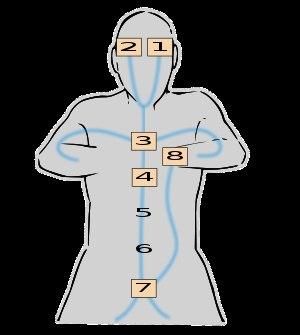
Gaï Maito est un personnage du manga Naruto.
L’univers de Naruto est un univers de fiction créé par Masashi Kishimoto dans lequel se déroule l’histoire du shōnen manga Naruto, et des anime associés.